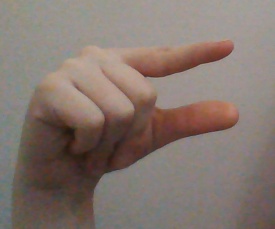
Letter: dal